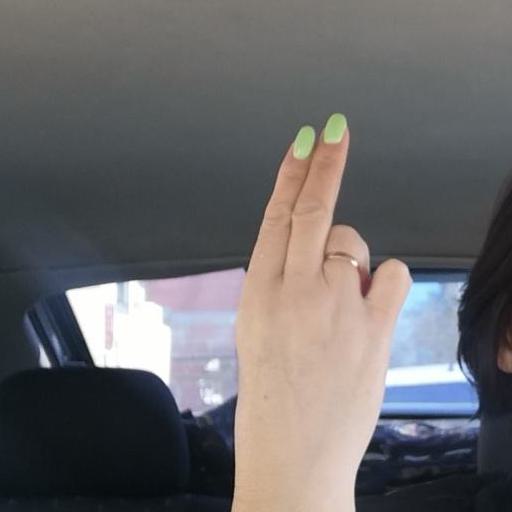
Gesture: two_up_inverted